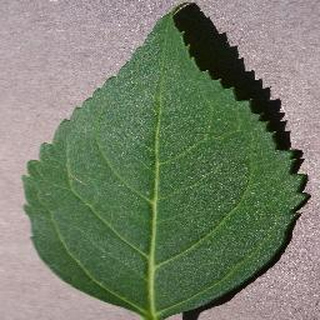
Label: healthy_cherry